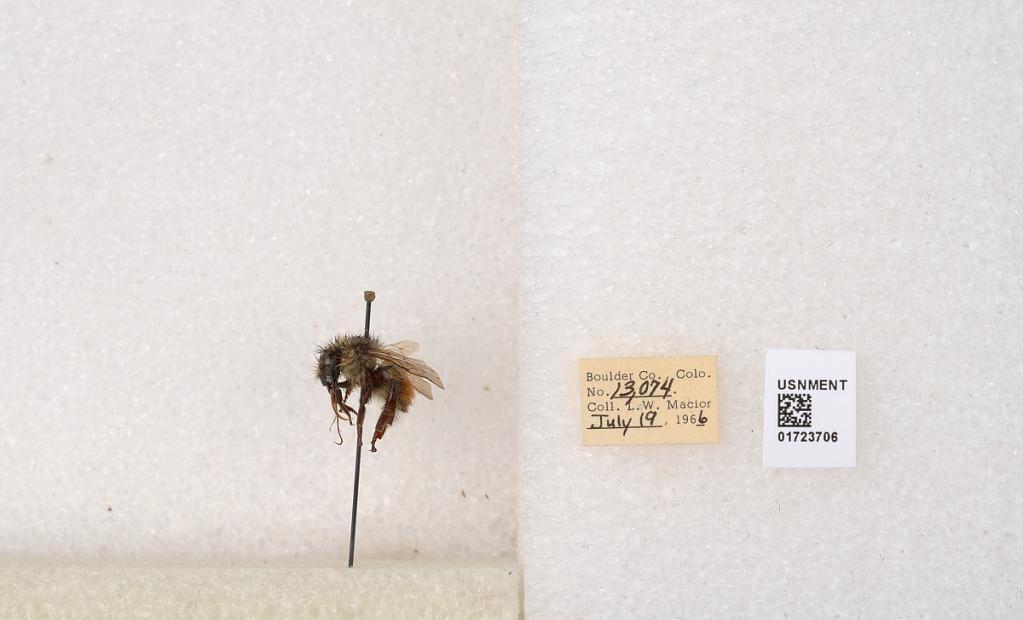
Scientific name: Bombus flavifrons Cresson
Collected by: L. Macior
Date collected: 1966-7-19
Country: United States
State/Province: Colorado
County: Boulder
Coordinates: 40.0925, -105.358